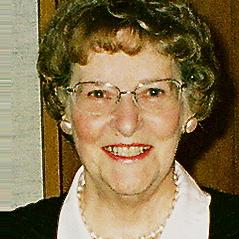
Age: 79